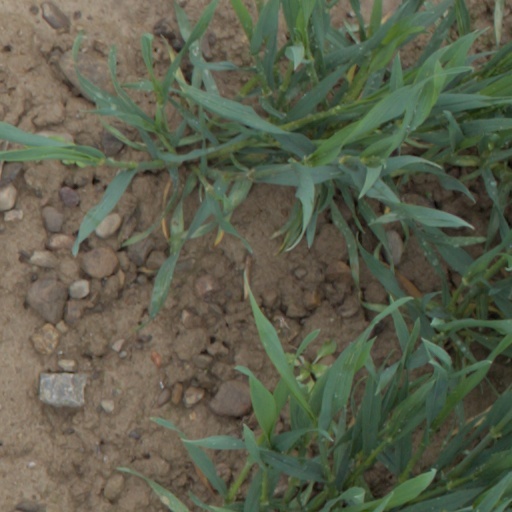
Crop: wheat